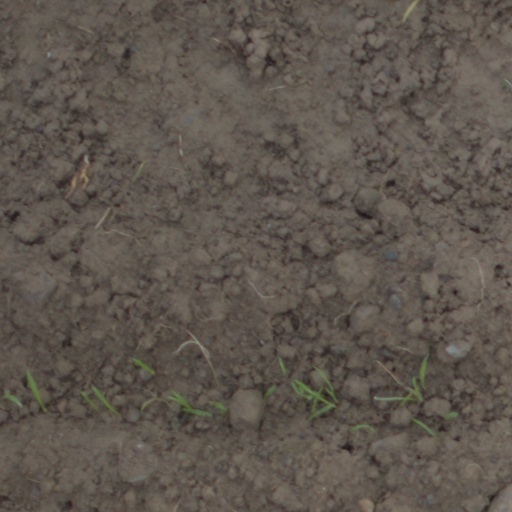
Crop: wheat